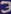
Number: 3